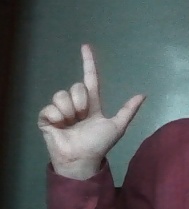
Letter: laam